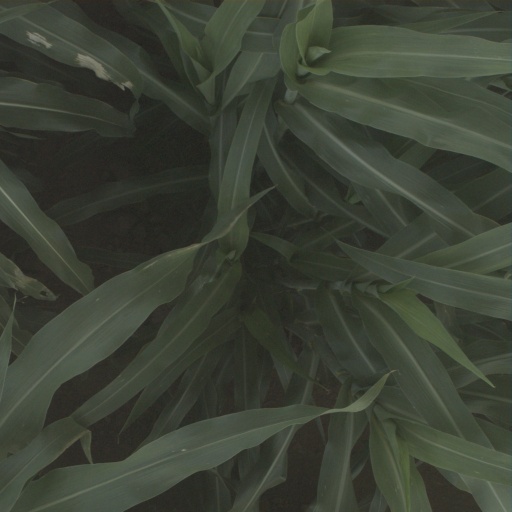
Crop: sorghum